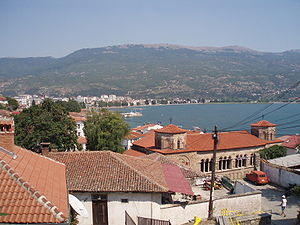
Ohrid
Udsigt over Ohrids gamle by med Sankt Sophia-kirken og Ohridsøen
Ohrid er en by i den sydvestlige del af Makedonien.